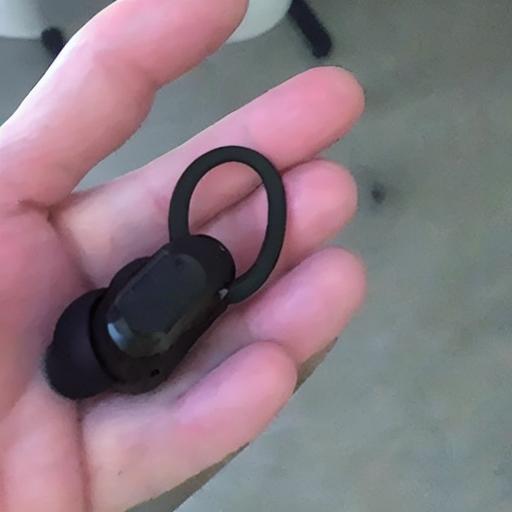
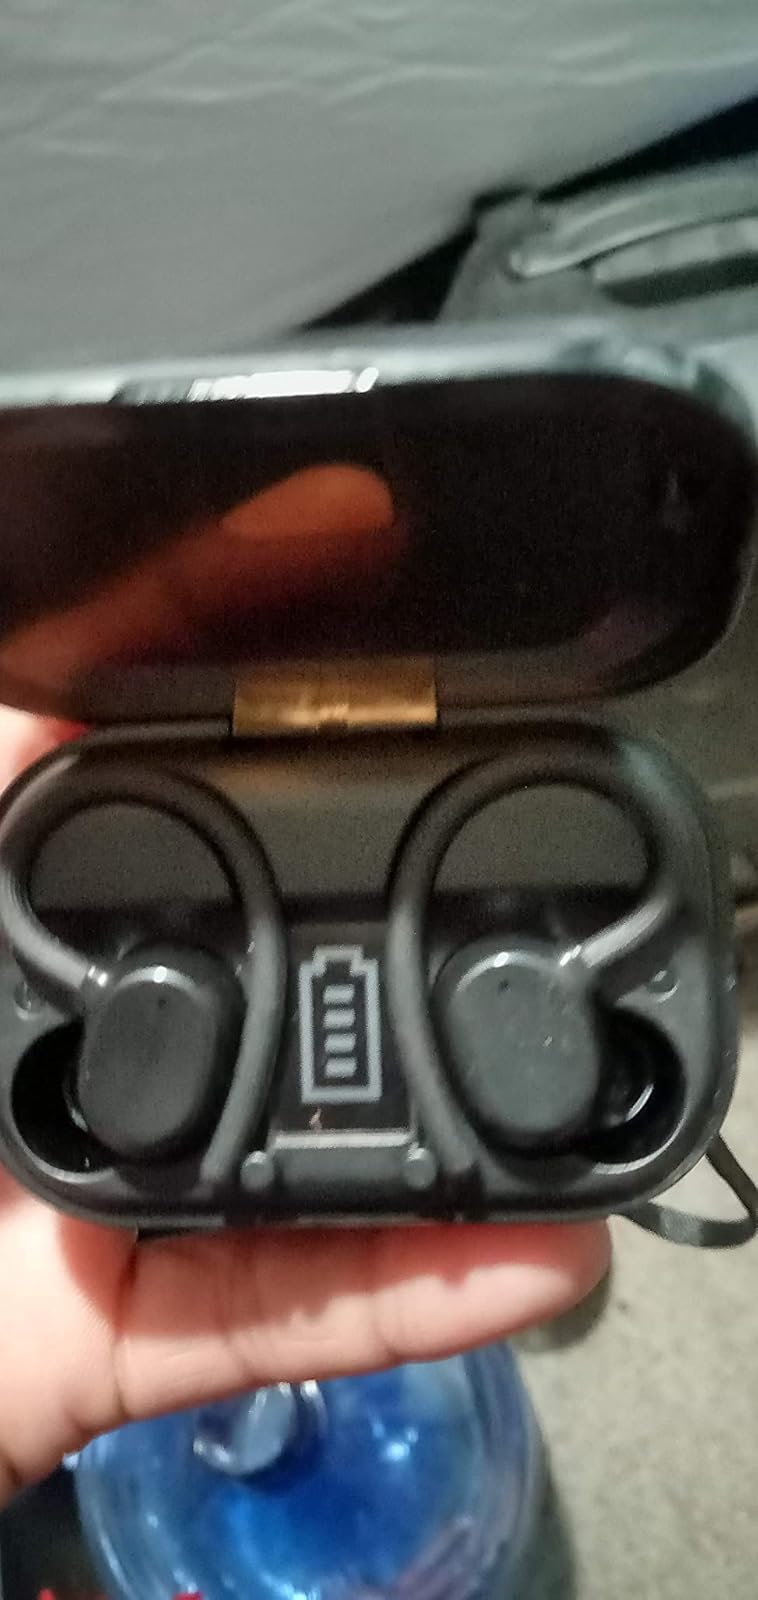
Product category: earbuds
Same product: no